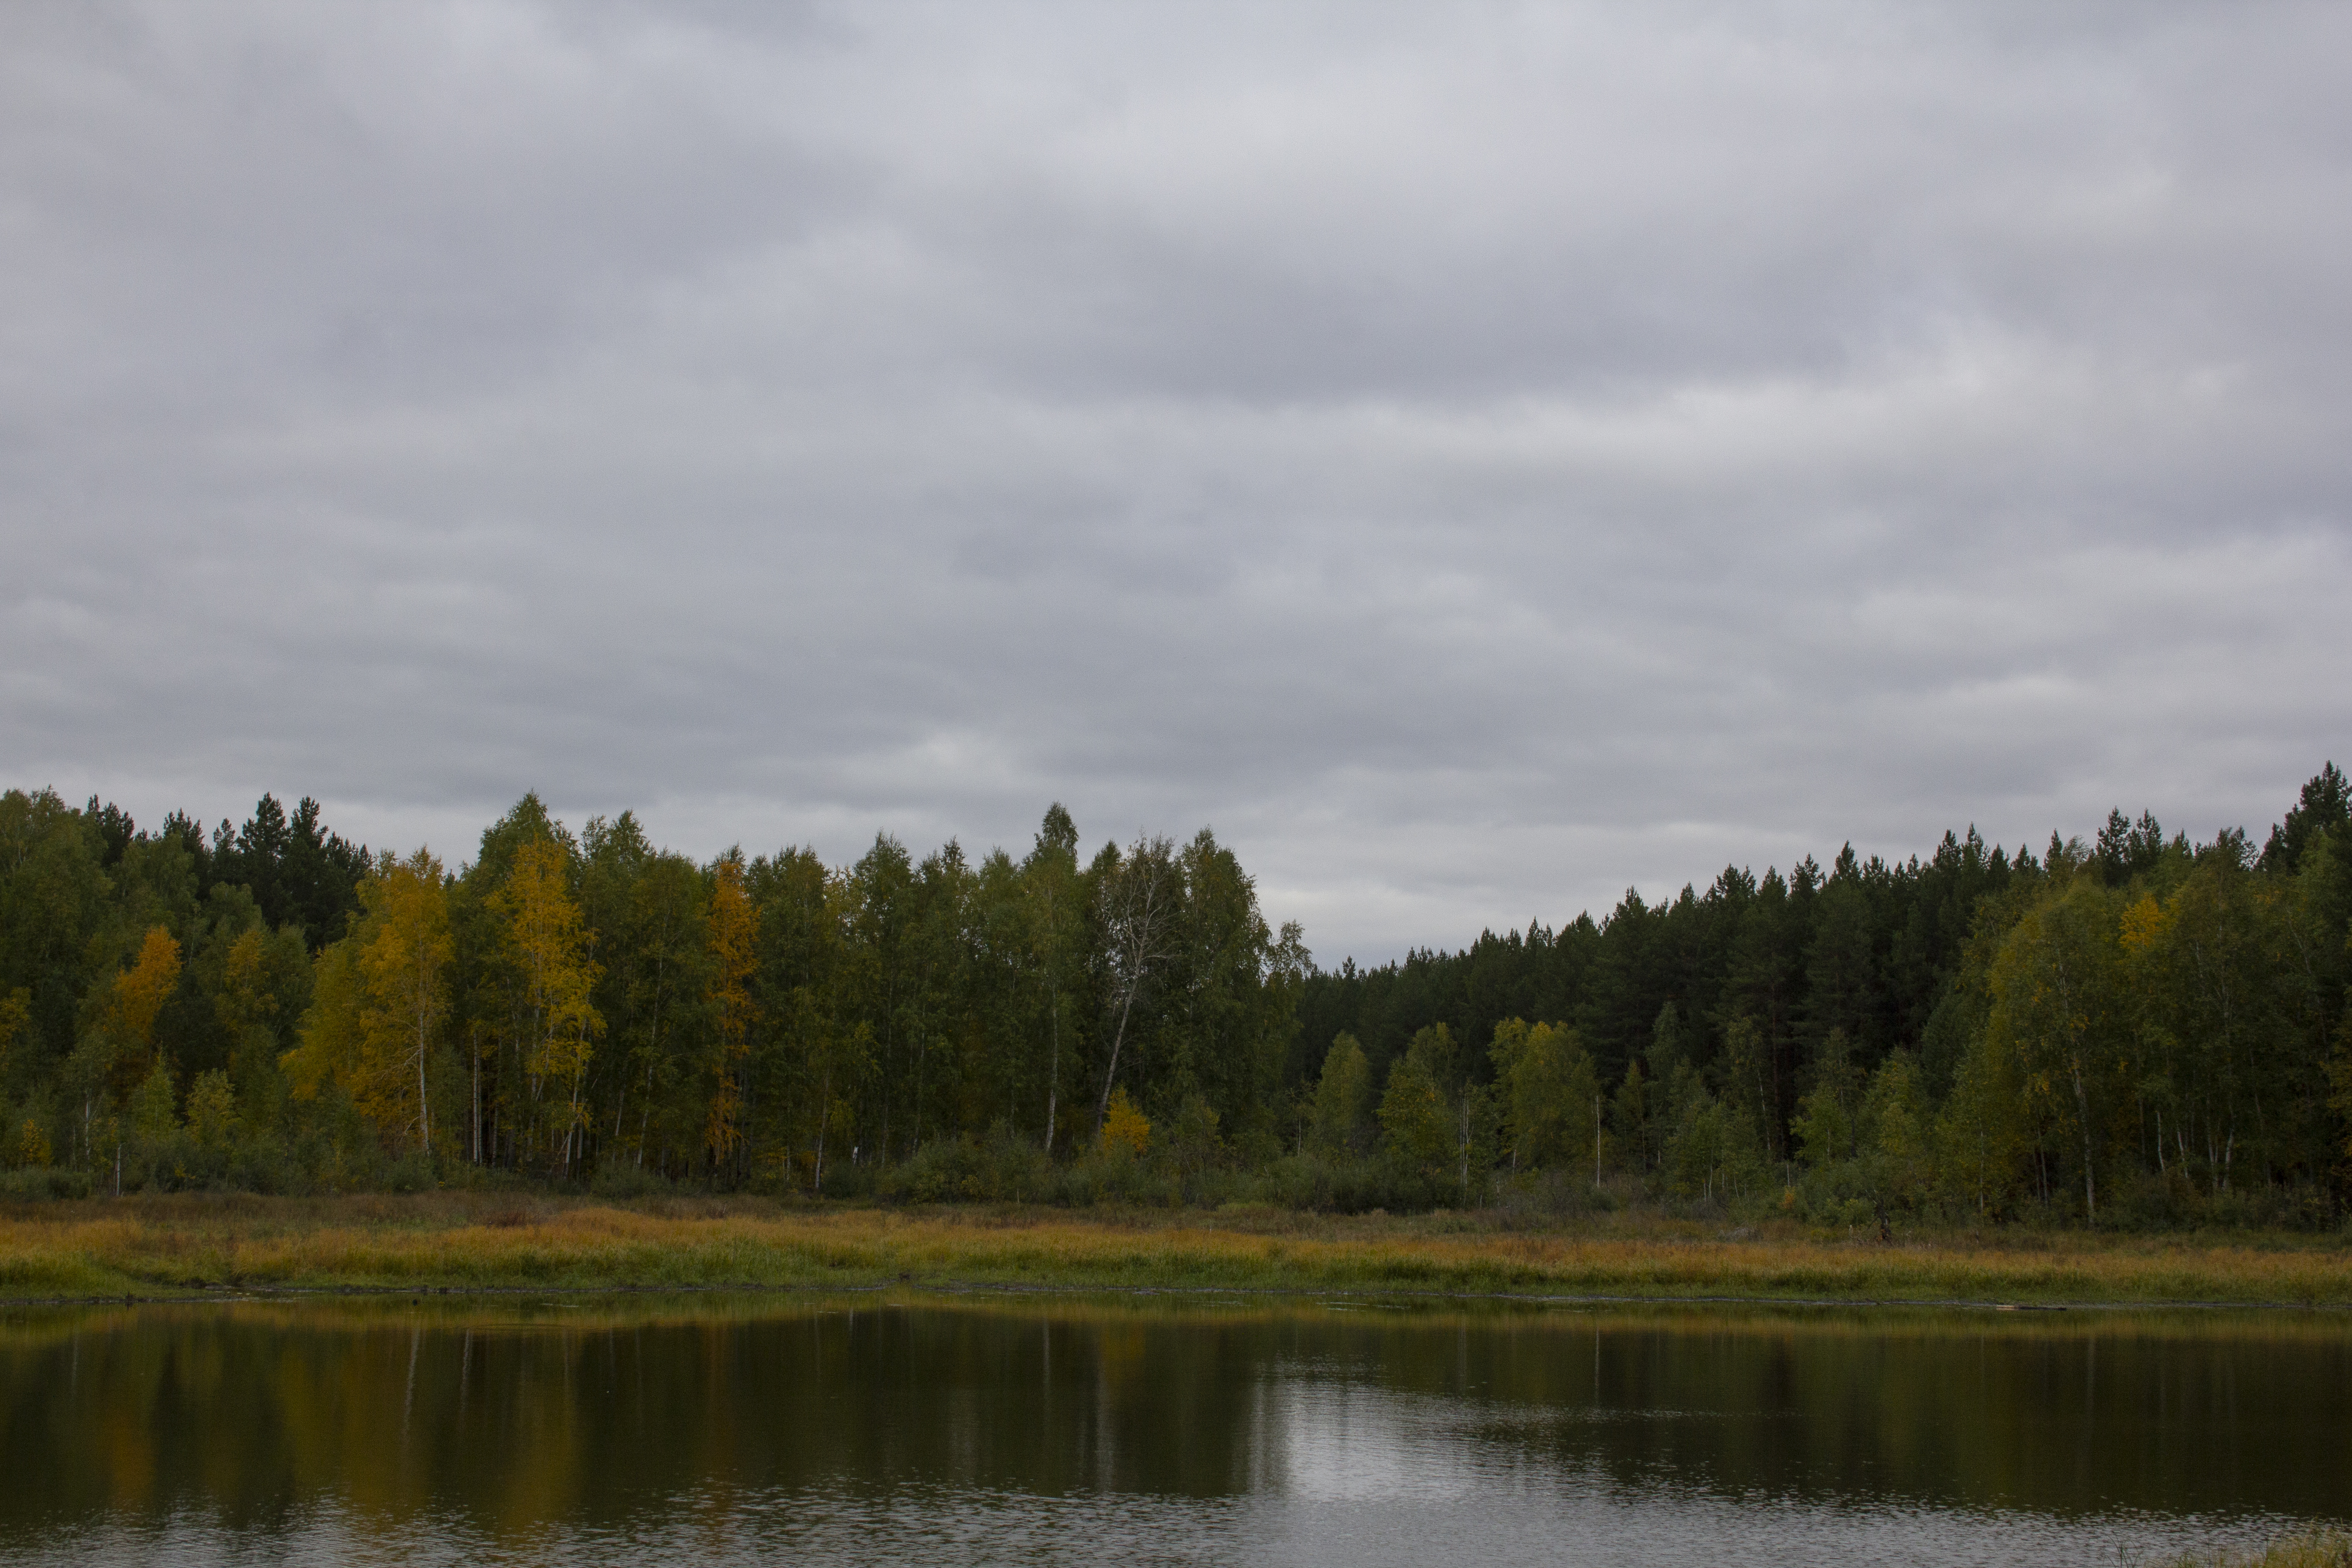
autumn, water, fall, field, fishing, foliage, lake, landscape, meadow, nature, russia, shore, siberia, trains, natural landscape, body of water, natural environment, sky, reflection, bank, wilderness, atmospheric phenomenon, reservoir, nature reserve, tree, cloud, river, biome, loch, pond, floodplain, bayou, forest, wetland, tarn, marsh, highland, lacustrine plain, watercourse, land lot, national park, salt marsh, temperate broadleaf and mixed forest, bog, state park, grassland